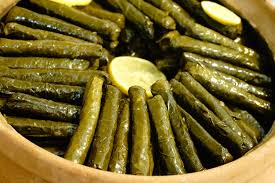
Yemek: yaprak_sarma